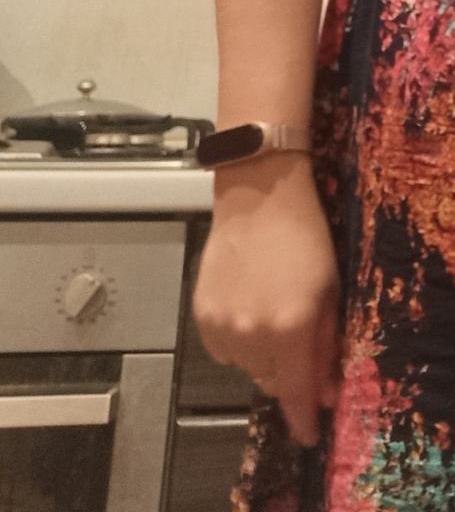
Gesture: no_gesture